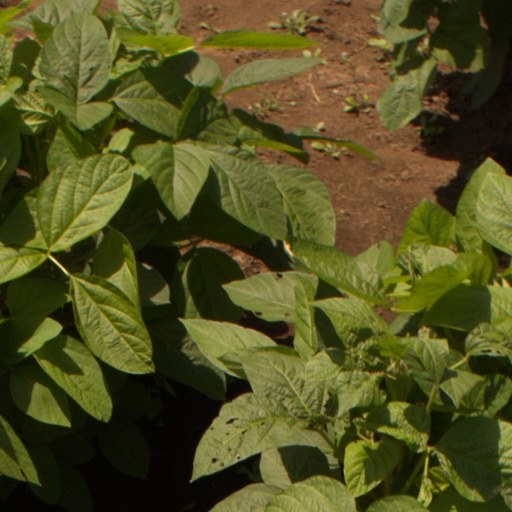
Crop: soybean